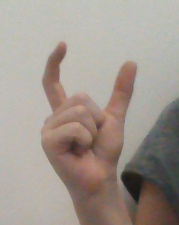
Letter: nun